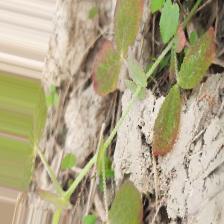
Label: Lentil Rust